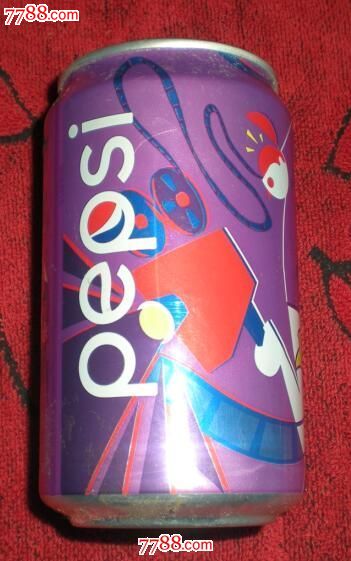
Label: metal